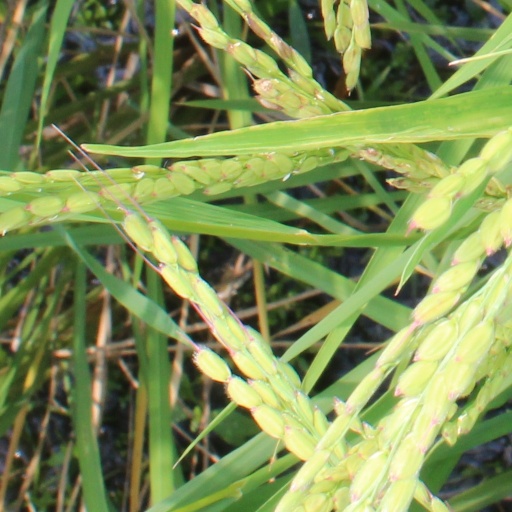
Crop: rice